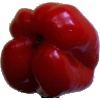
Label: Pepper Red 1